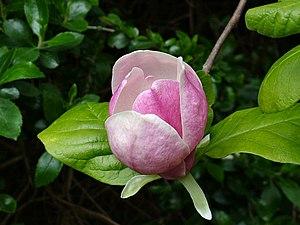
Fleur de Magnolia